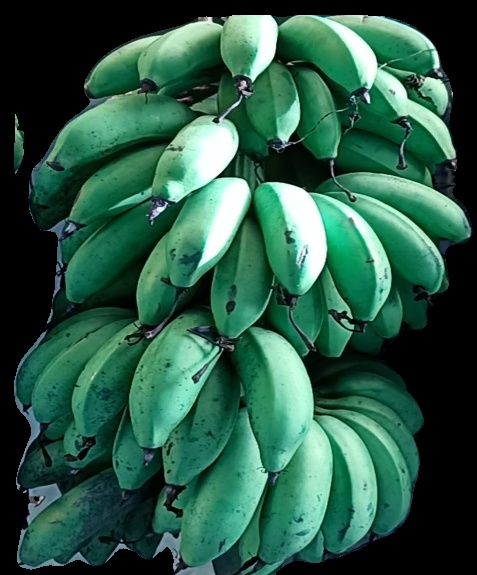
Variety: rasbale
Grade: grade2